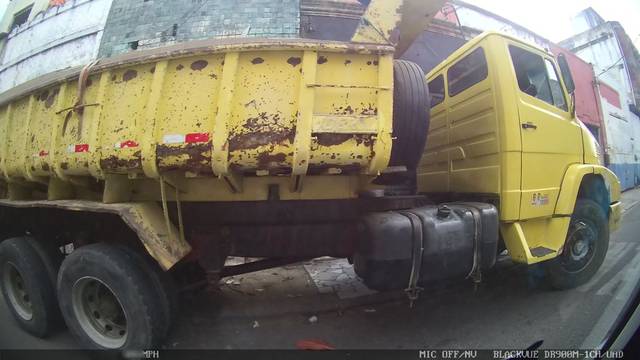
Region: Brazil
Coordinates: -3.724, -38.534